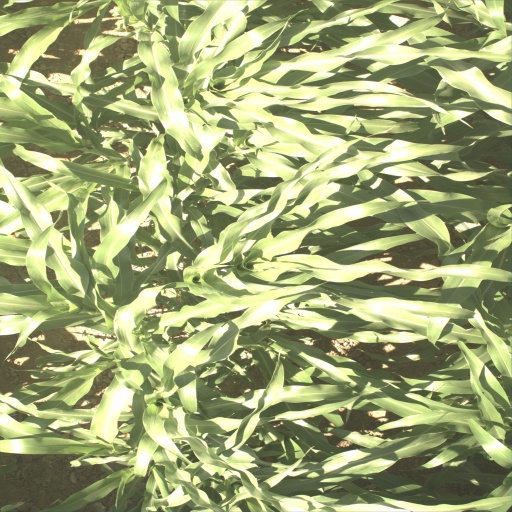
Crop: sorghum